Silver Lake Bank

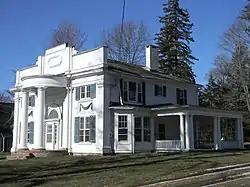
Silver Lake Bank, February 2012

The Silver Lake Bank in Montrose, Pennsylvania is a building from 1816. It was listed on the National Register of Historic Places in 1975. It is now used as the headquarters for the Center for Anti-Slavery Studies nonprofit organization.